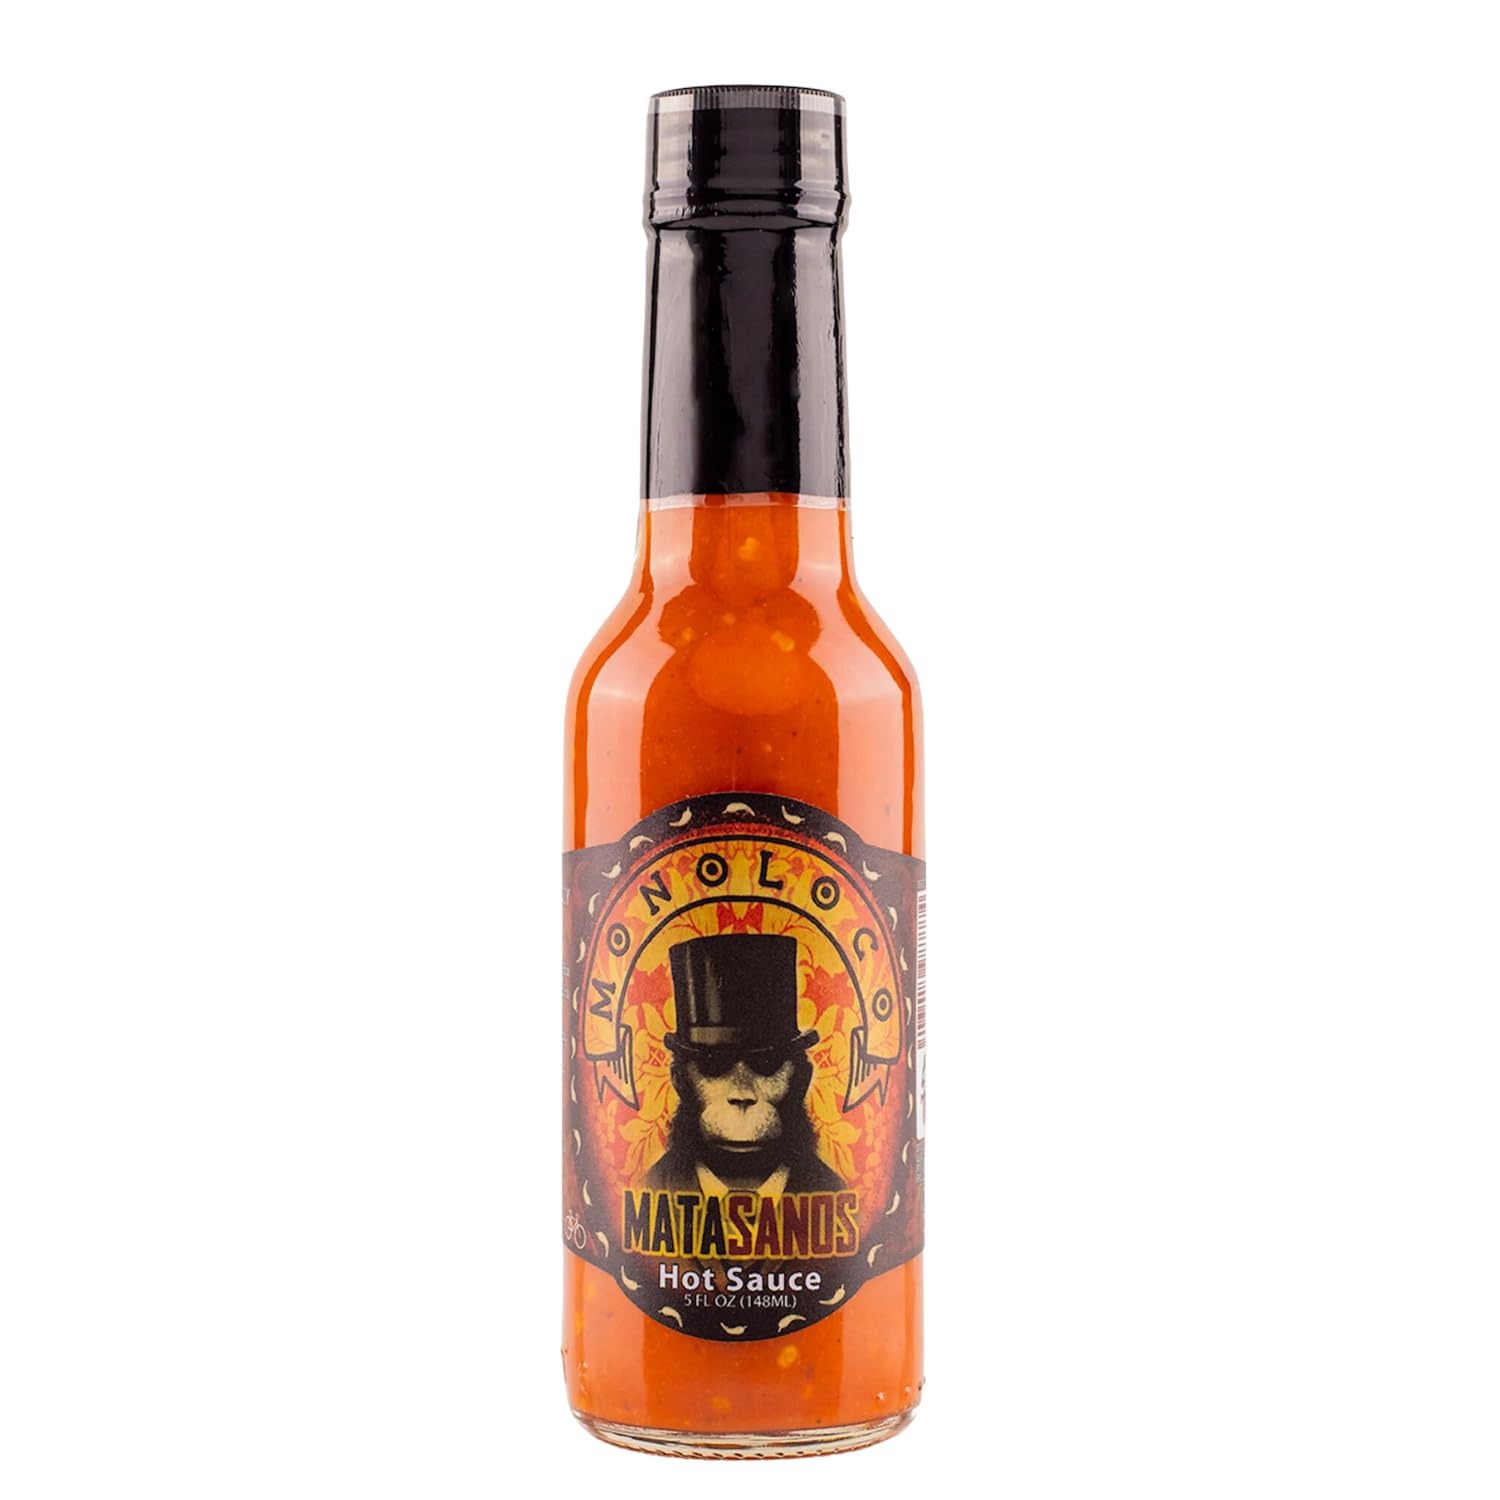
Item Name: Heatonist Matasanos Hot Sauce by Chile Monoloco, Spicy Hot Sauce With Flavors of Carolina Reaper, Lemon & Garlic, Made With All Natural Ingredients, 5 fl oz Bottle (1-Pack)
Value: 1.0
Unit: Count

Price: 18.95